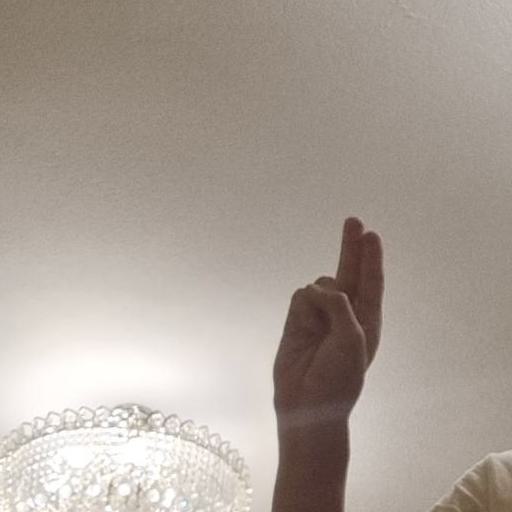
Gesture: two_up